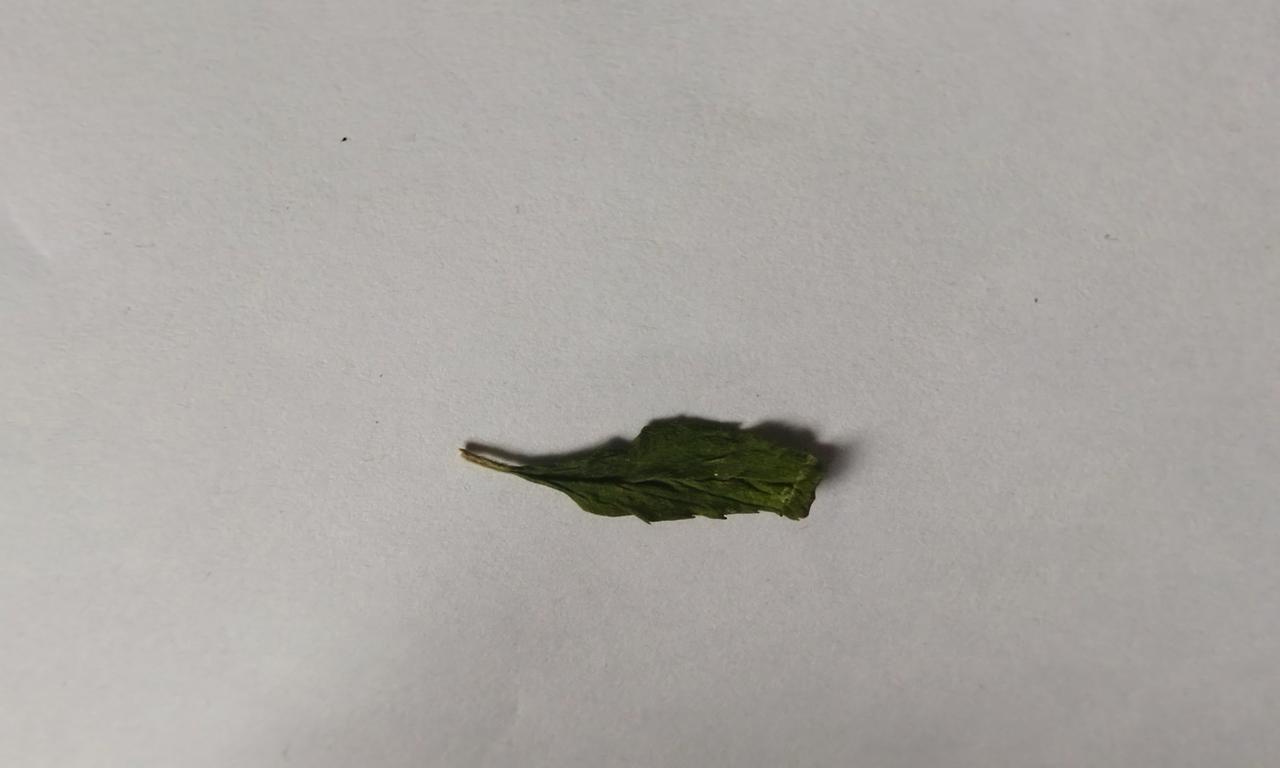
Label: Dried